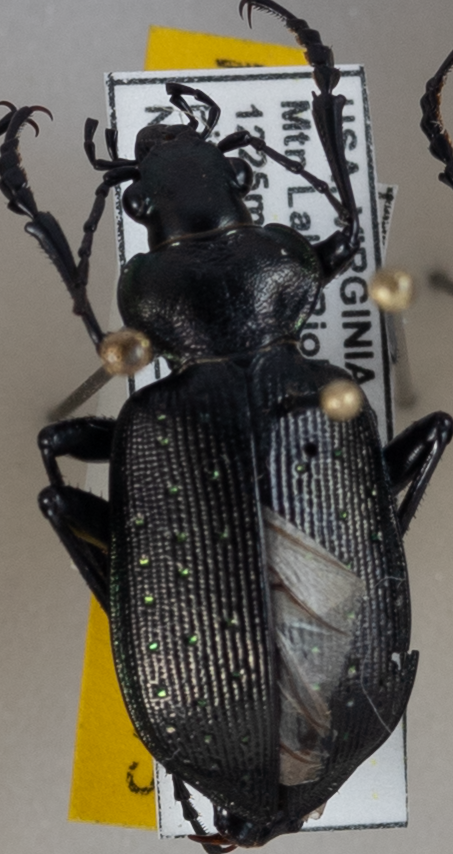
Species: Calosoma frigidum
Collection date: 2022-06-14
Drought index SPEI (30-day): -0.03
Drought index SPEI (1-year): -1.01
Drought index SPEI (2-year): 0.1